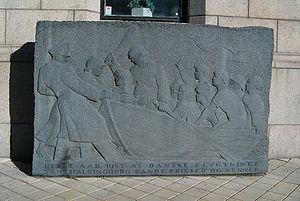
Helsingborg est une ville suédoise située sur la côte du détroit de l'Øresund, au niveau de son point le plus étroit, la ville danoise d'Elseneur n'étant qu'à 4 km. C'est le chef-lieu de la commune de Helsingborg. Elle est habitée par 97 122 personnes, ce qui la place au 8ᵉ rang des villes les plus peuplées de Suède.
Le club de couture d'Elseneur, est une organisation de la résistance danoise en activité dans la ville d'Elseneur lors de la Seconde Guerre mondiale.